Larry Lawrence (gridiron football)

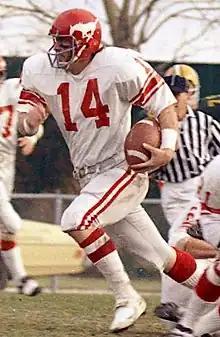
Lawrence with the Calgary Stampeders in 1970

Larry Robert Lawrence (April 11, 1949 – December 4, 2012) was an American professional football quarterback. Lawrence attended Thomas Jefferson High School in Cedar Rapids, Iowa and played football in college for the Miami Hurricanes and Iowa Hawkeyes. Undrafted coming out of college, he started his pro career in the CFL for two seasons, then signed with the Oakland Raiders as a free agent. He played for two years as a backup, starting two games and missing most of the 1975 season with an injury. The Buccaneers traded for him during the 1976 preseason. Coach John McKay praised his accuracy in the preseason, but he was unable to make an impact in limited playing time during the regular season, and was waived when Pittsburgh Steelers backup quarterback Terry Hanratty became available. Lawrence died on December 4, 2012.